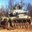
Label: tank